Mohiniyattam

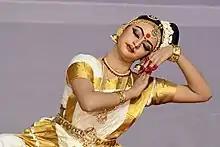
Performer at a Kannur district school dance festival, 2009

Mohiniyattam is an Indian classical dance form originating from the state of Kerala. The dance gets its name from Mohini—the female enchantress avatar of the Hindu deity Vishnu, who helps the devas prevail over the asuras using her feminine charm.